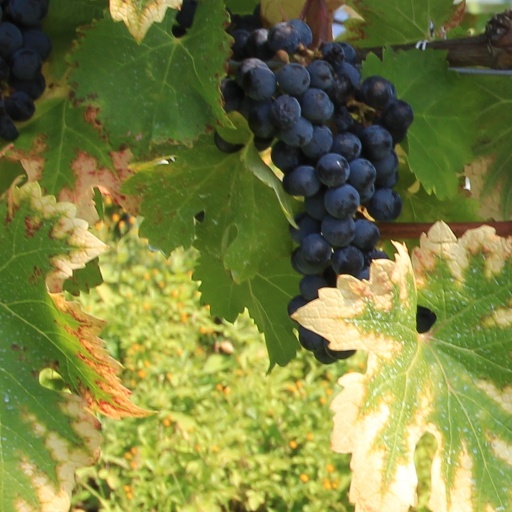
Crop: grape